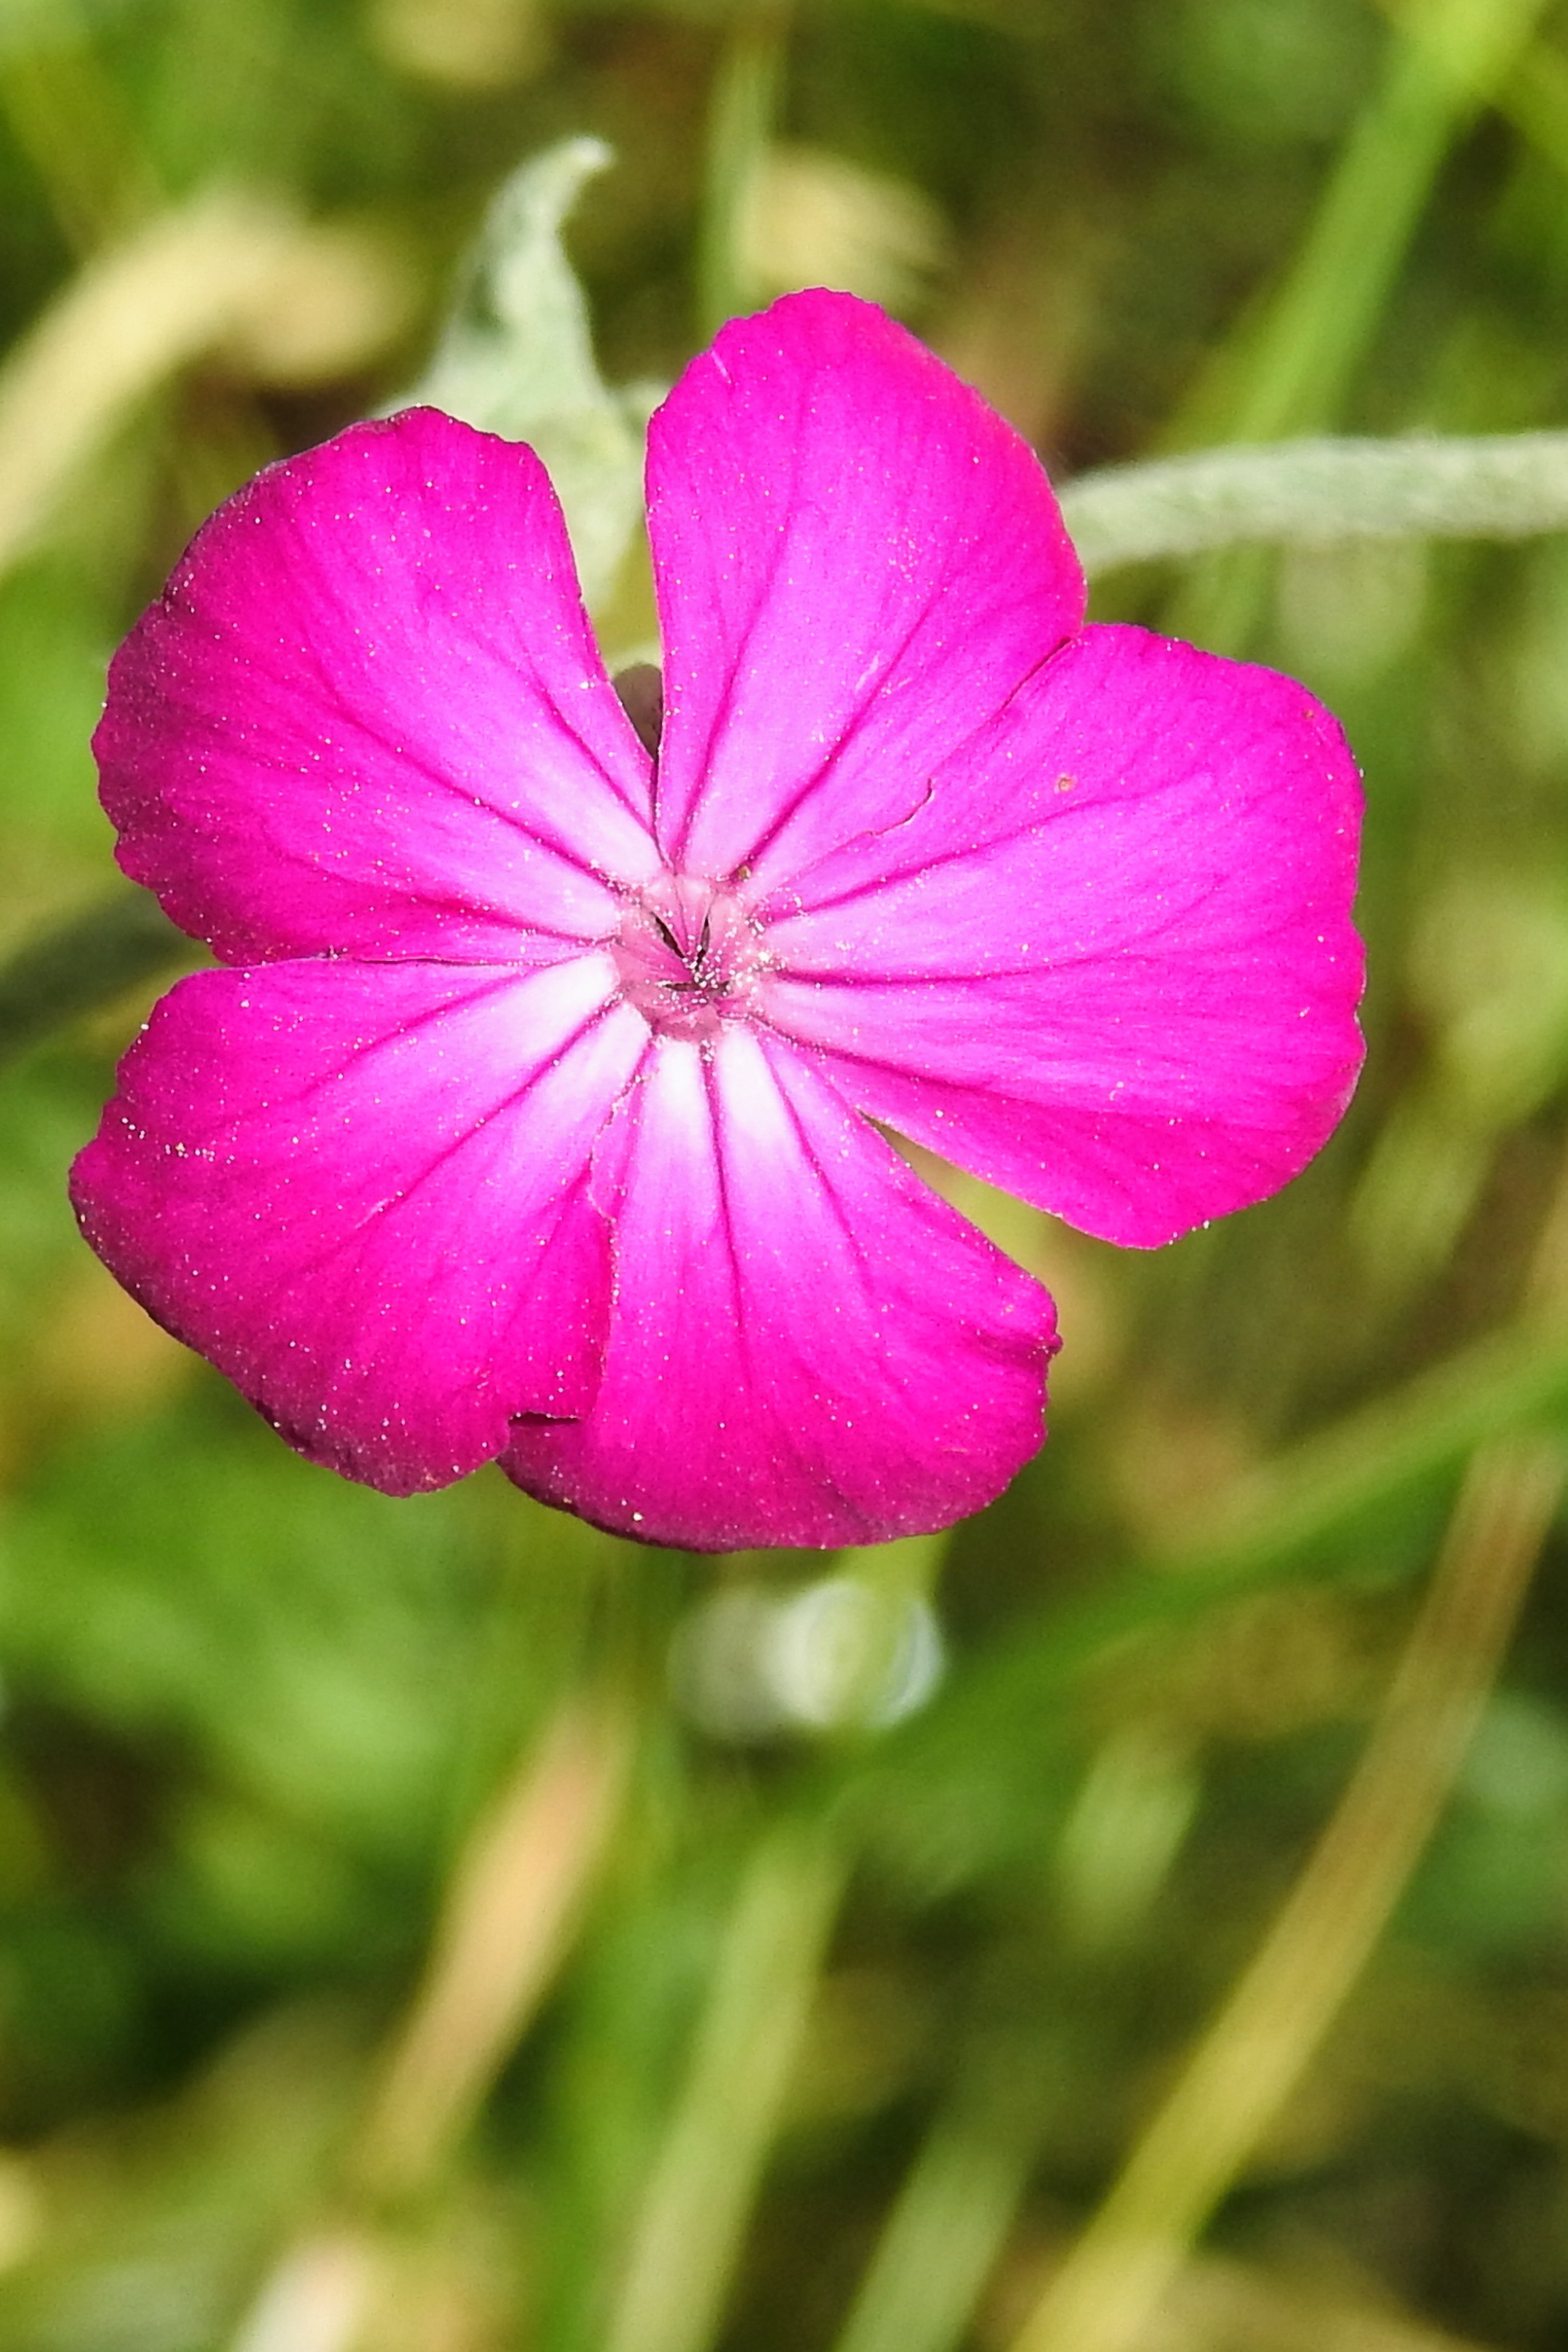
blossom, plant, leaf, flower, petal, bloom, red, botany, pink, flora, wild flower, wildflower, pointed flower, geranium, macro photography, flowering plant, natural plant, annual plant, plant stem, land plant, pink family, geraniales